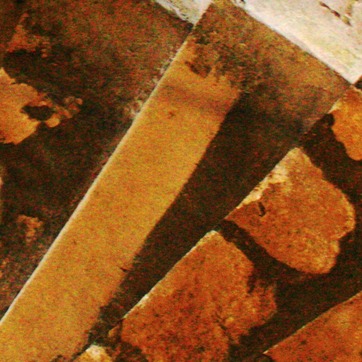
Material: stone